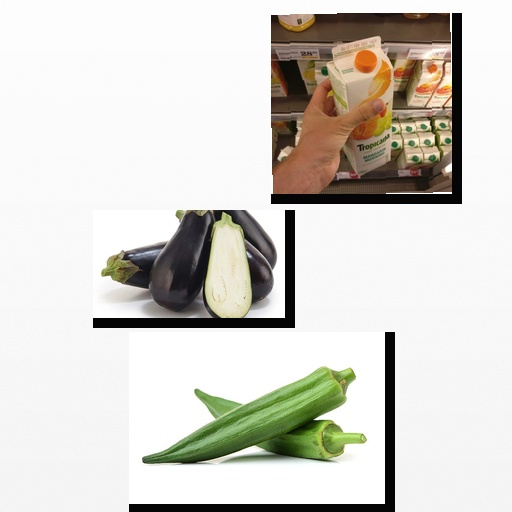
Food items: okra, mandarin_juice, eggplant